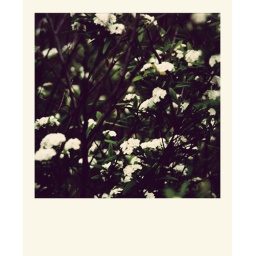
took this picture while i was in Austin..while walking around to find food..taking pictures of houses and random things.